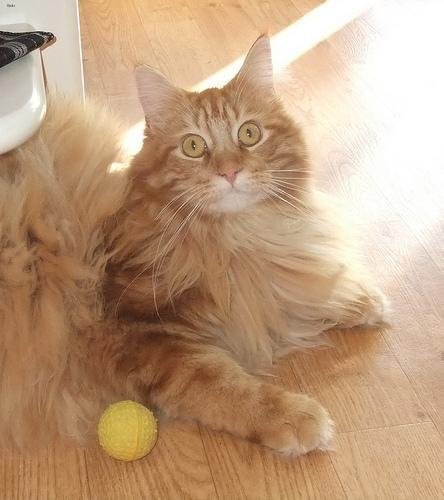
Maine Coon